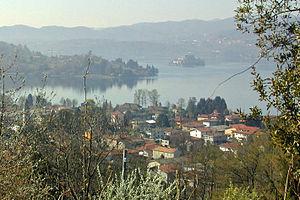
Pettenasco est une commune italienne de la province de Novare dans la région Piémont en Italie.